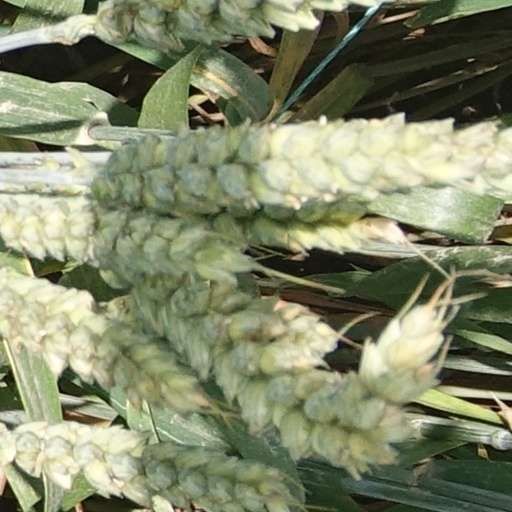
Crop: wheat